Headland (agriculture)

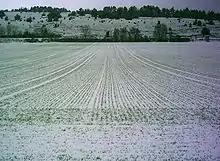
Arable land in winter. The headland in the foreground

A Headland, in agriculture, is the area at each end of a planted field. In some areas of the United States, this area is known as the Turnrow. It is used for turning around with farm implements during field operations and is the first area to be harvested to minimize crop damage. The rows run perpendicular to the lay of the field and are usually two, three or four times the width of the implement used for planting the field.